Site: brandenburg
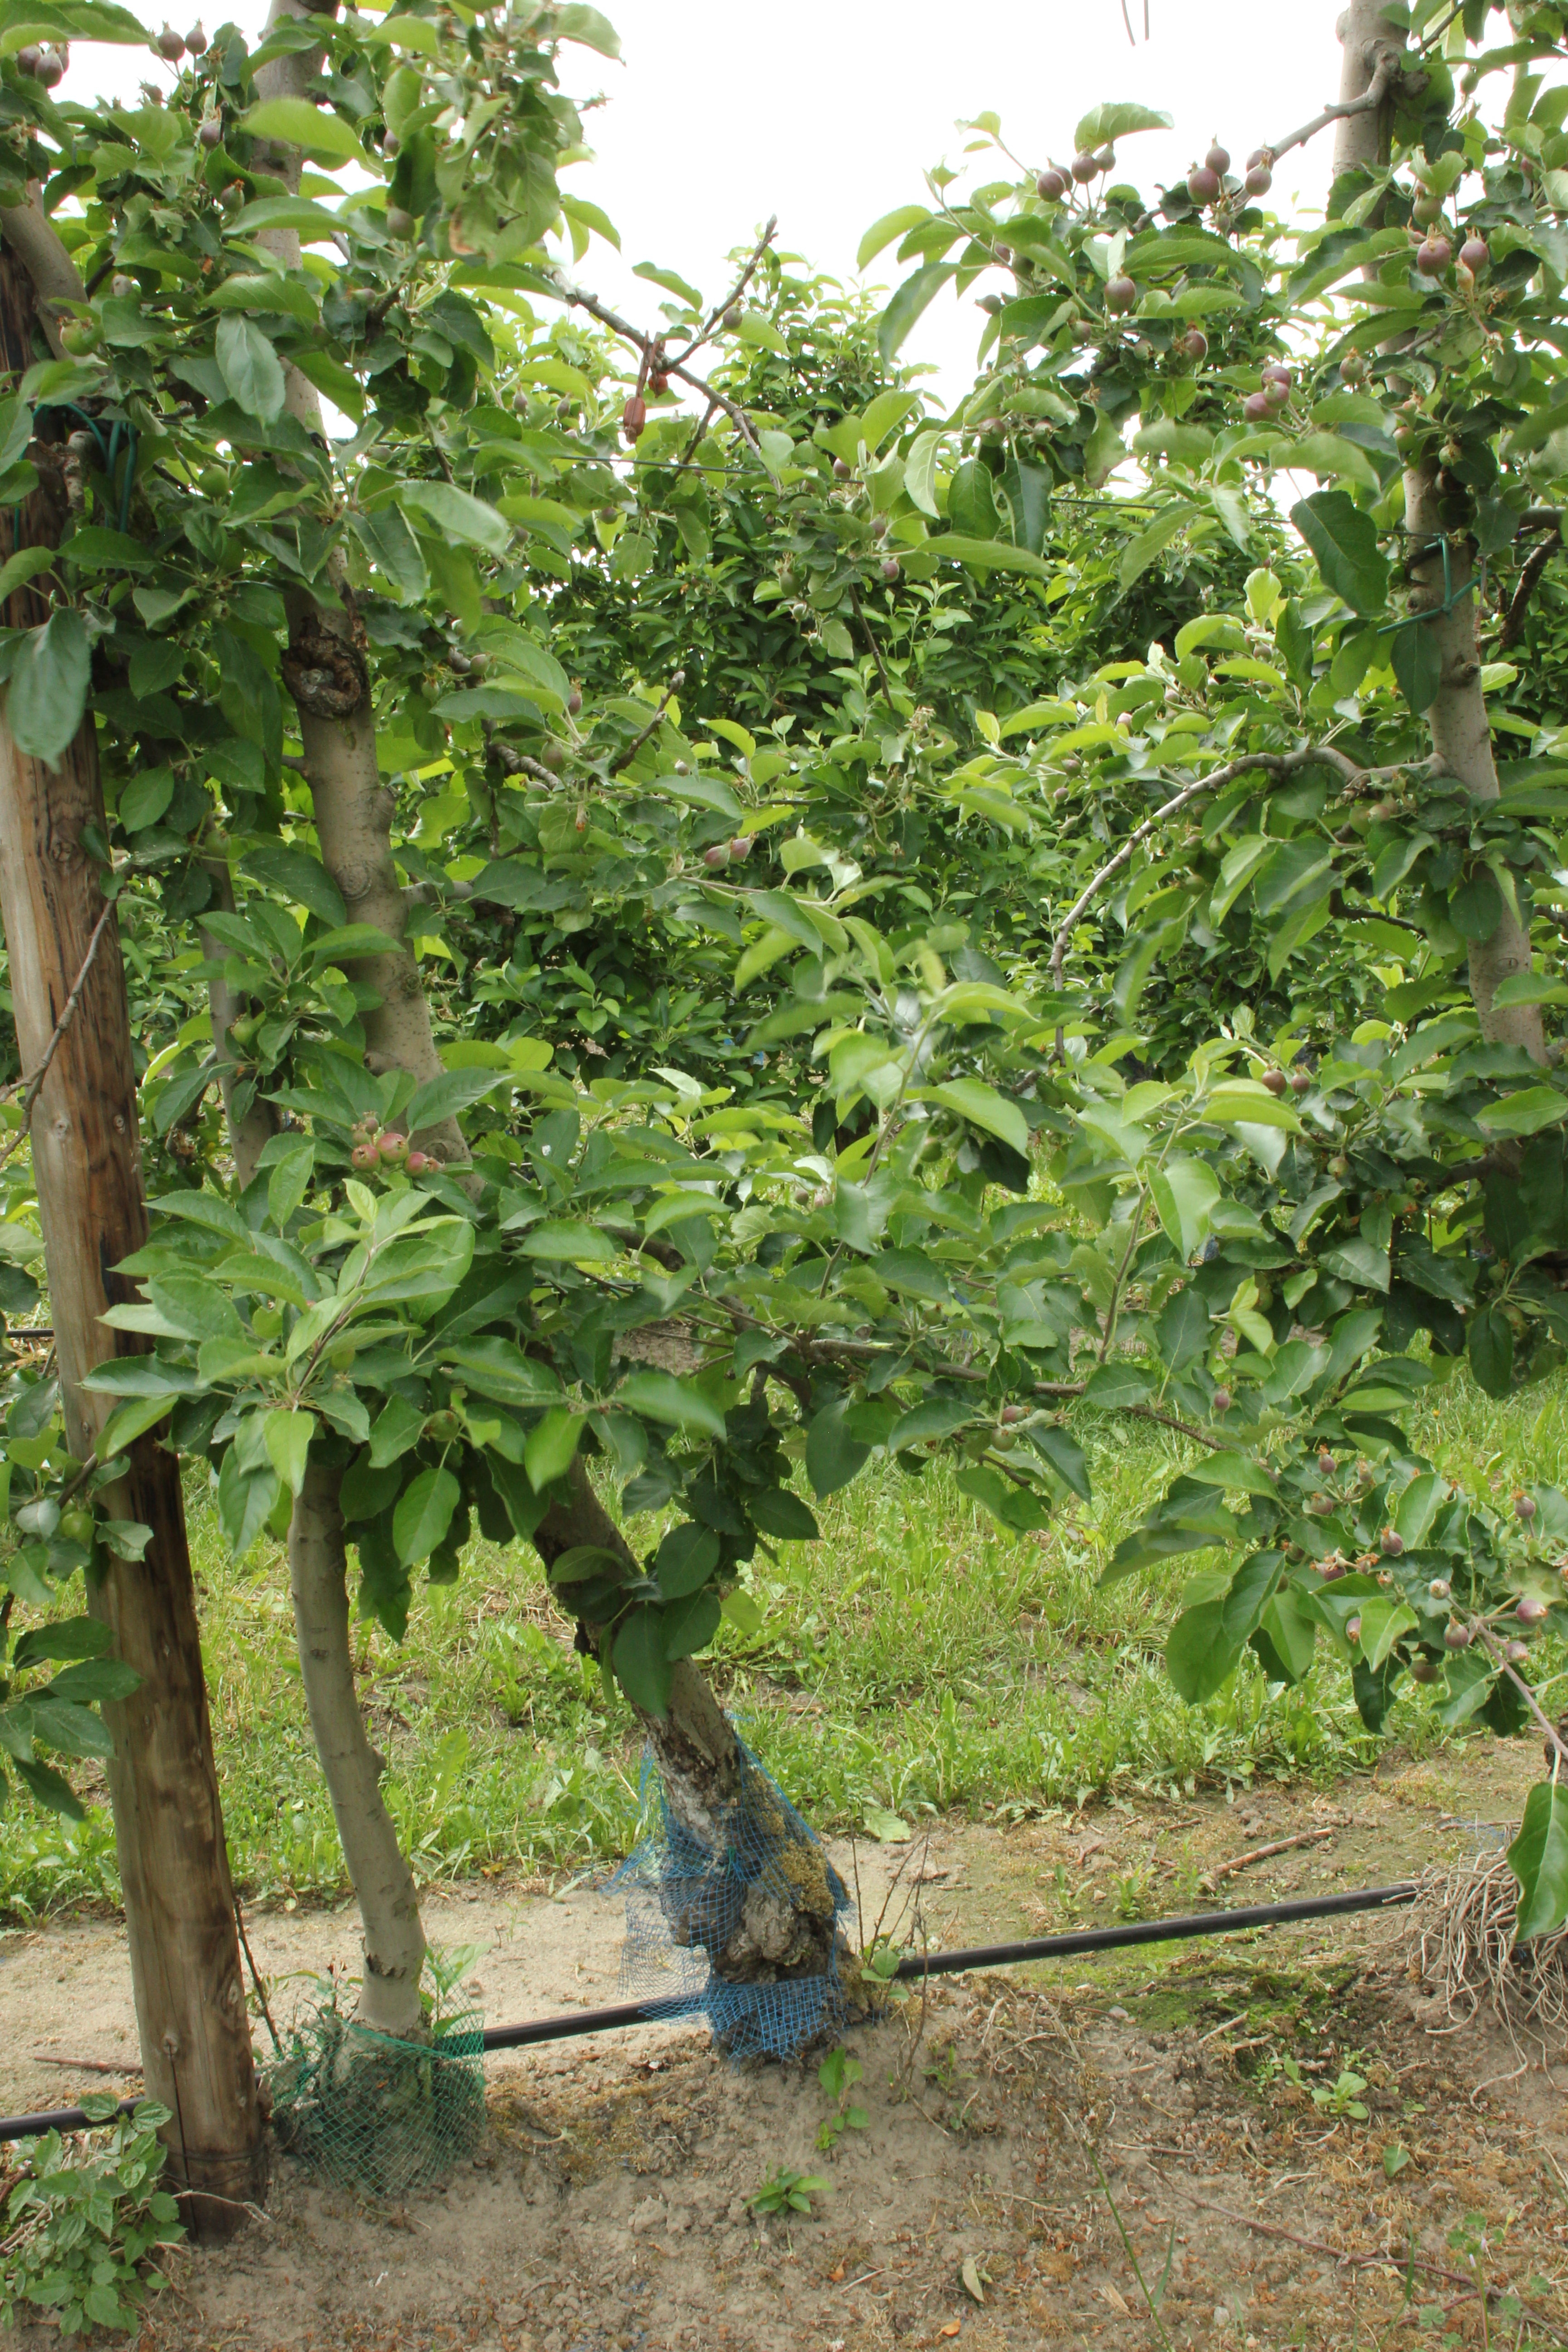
Growth stage (BBCH 72): Development of fruit